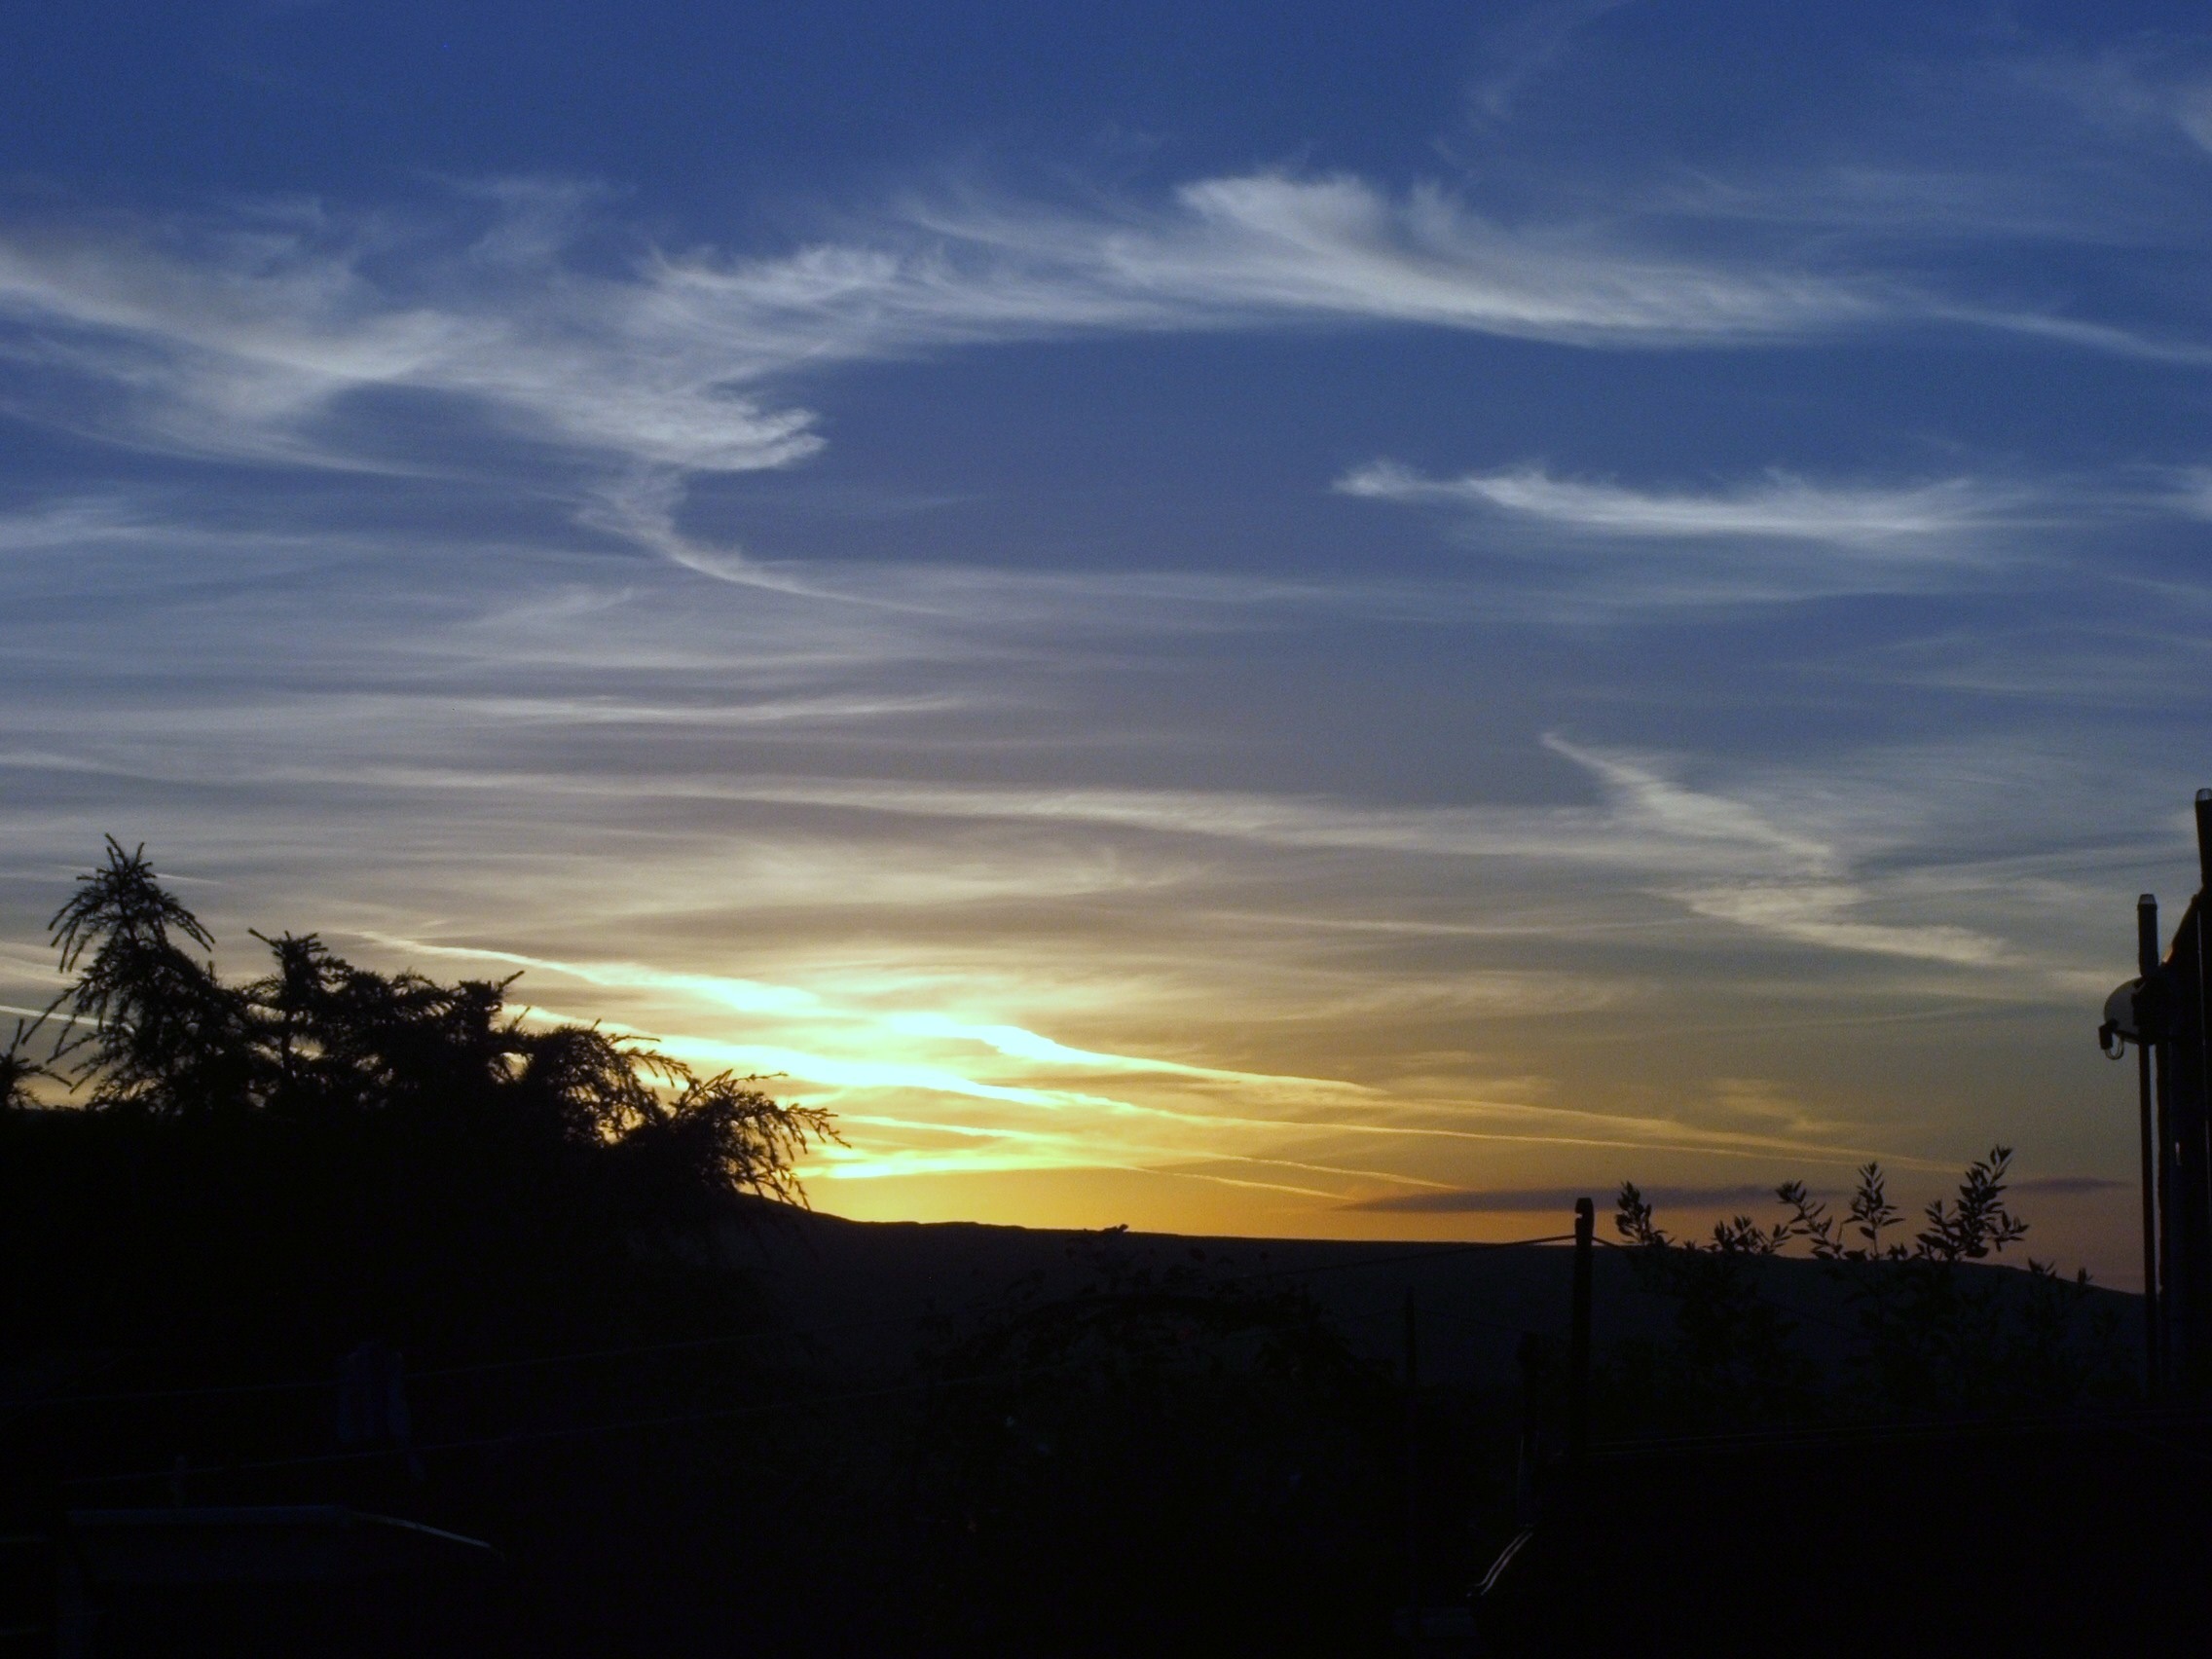
nature, horizon, cloud, sky, sun, sunrise, sunset, sunlight, morning, hill, dawn, atmosphere, dusk, evening, orange, blue, blue sky, skies, rays, afterglow, atmospheric phenomenon